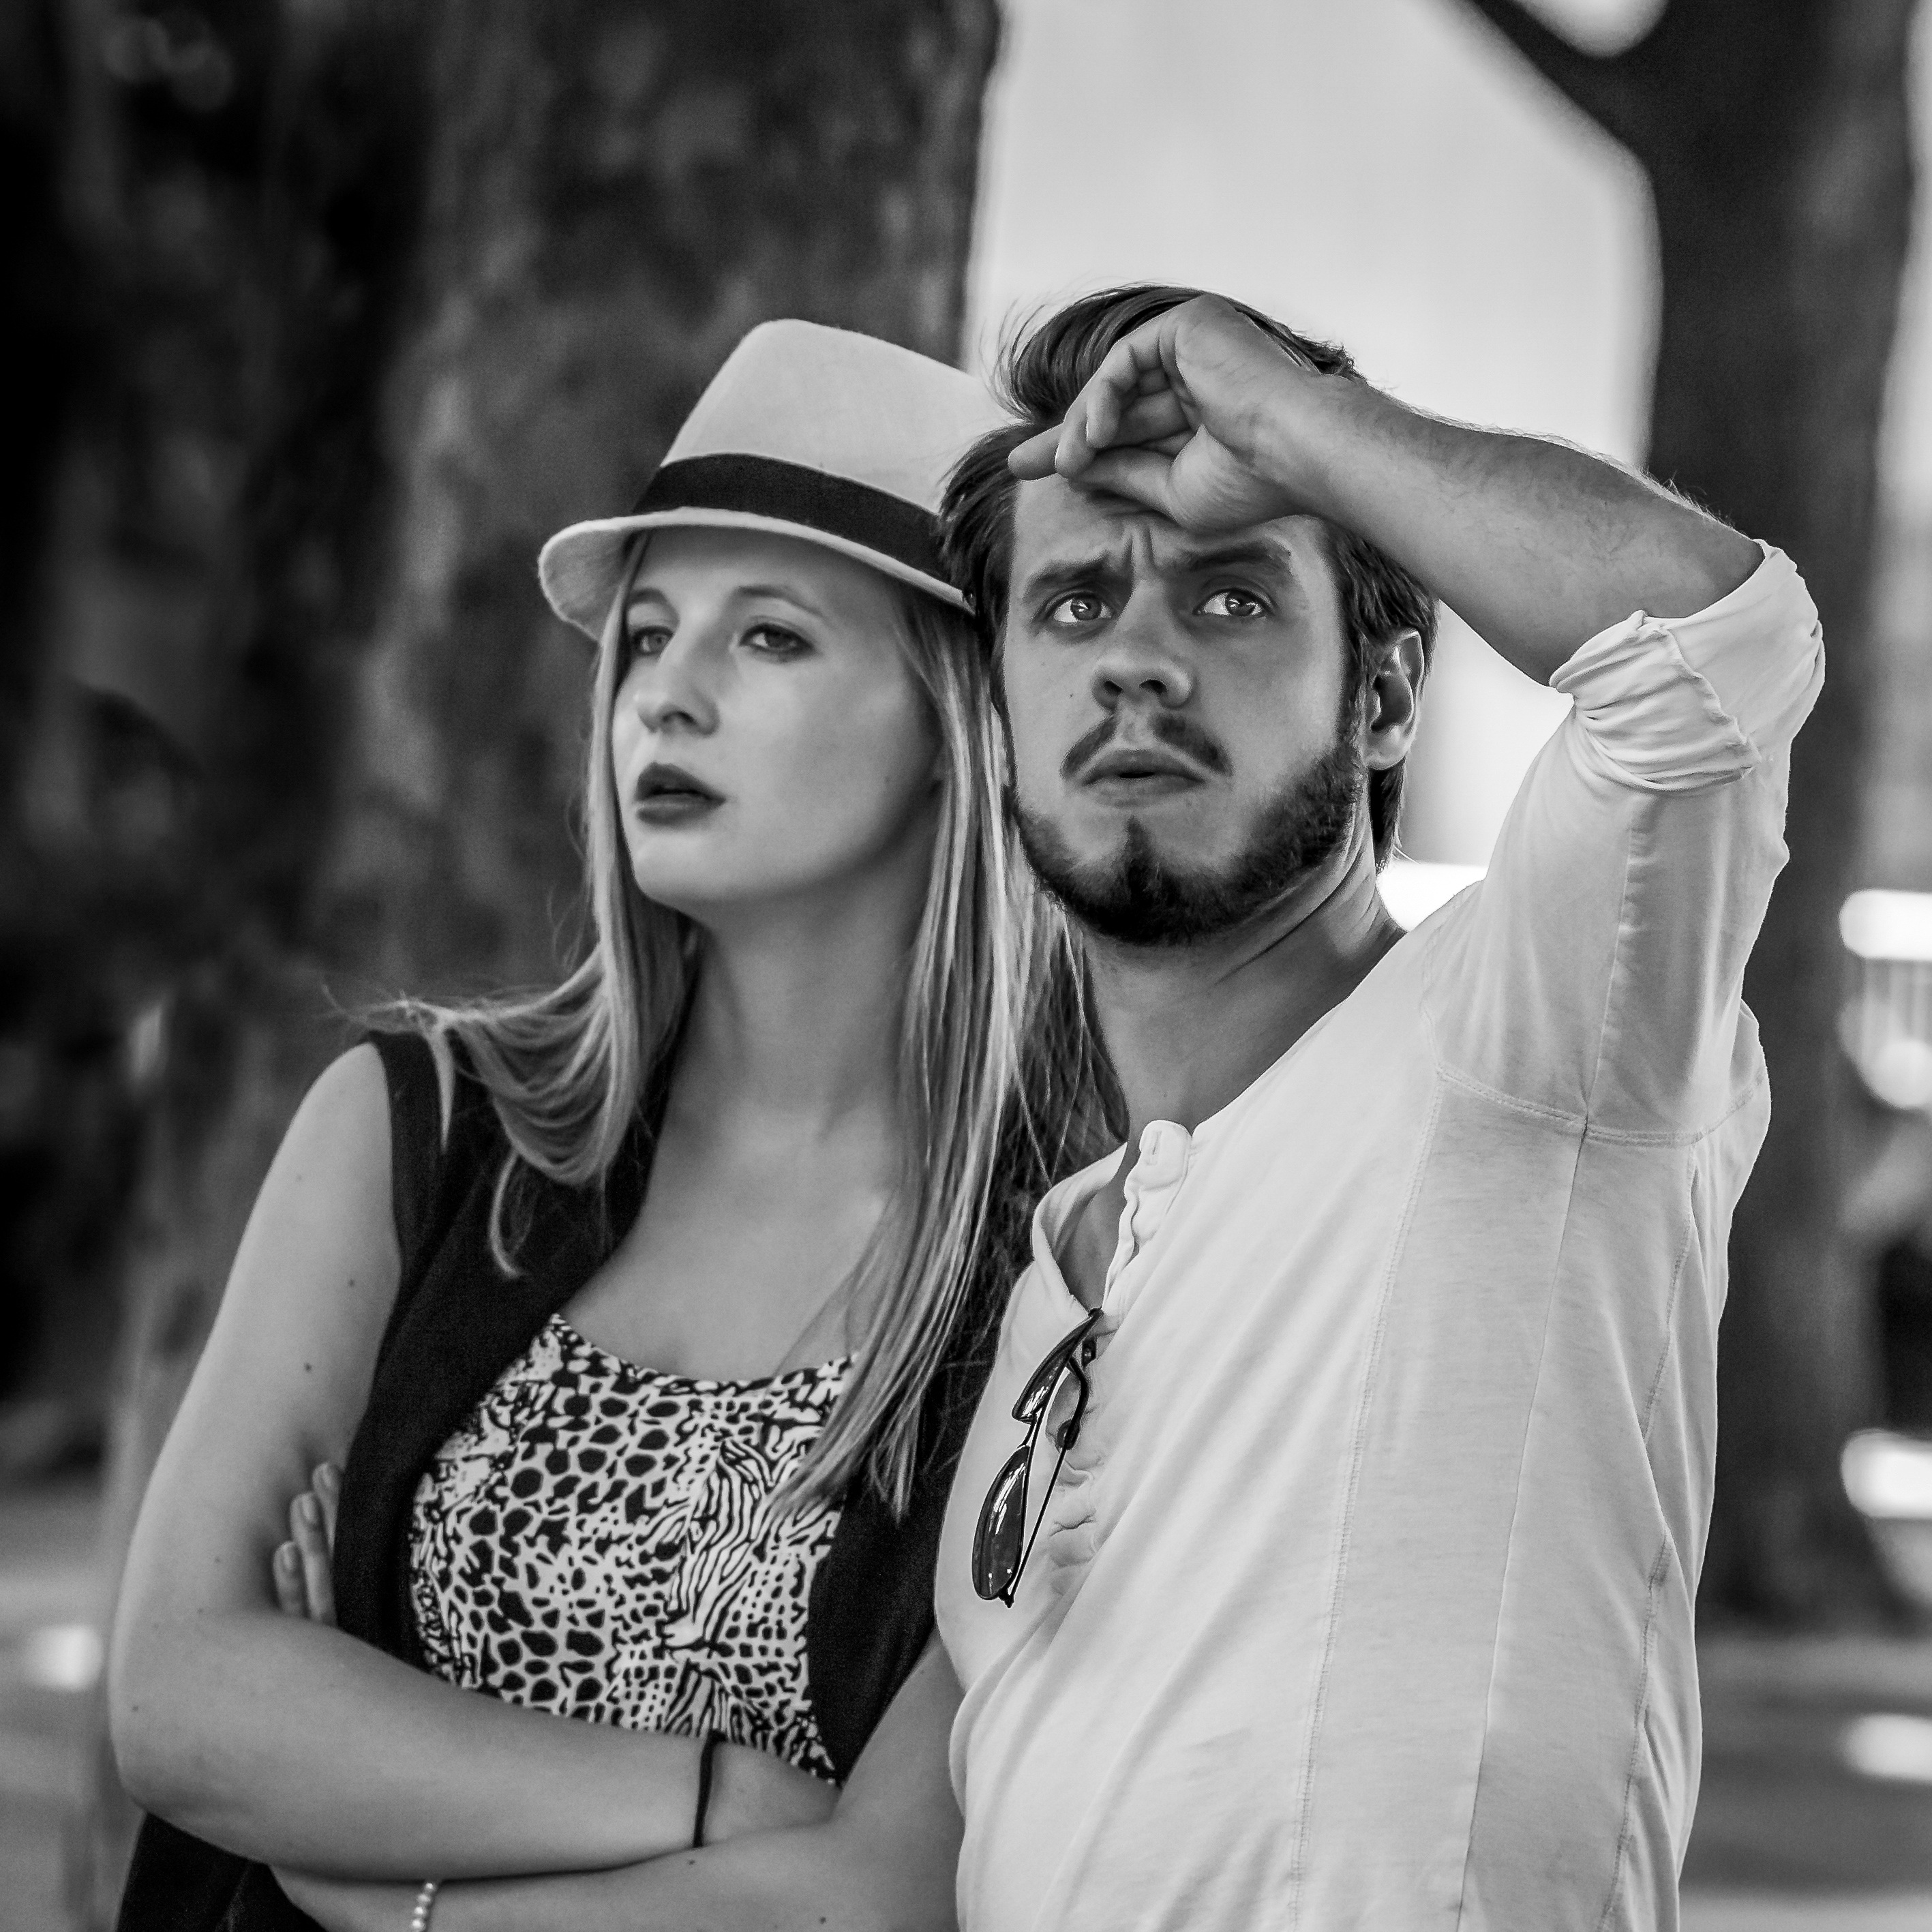
black and white, white, photography, portrait, model, fashion, black, monochrome, photograph, beauty, photo shoot, monochrome photography, portrait photography